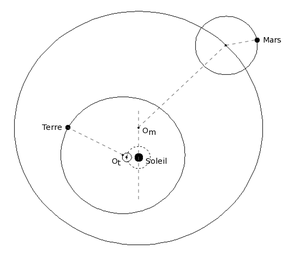
Description
L'héliocentrisme est une théorie physique qui s'oppose au géocentrisme en plaçant le Soleil au centre de l'univers. D’après les variantes plus modernes, le Soleil n'est plus le centre de l'Univers, mais un point relatif autour duquel s'organise notre propre système solaire. Même si le sens de cette affirmation a varié depuis les premières théories héliocentriques, ce modèle reste globalement accepté pour décrire le système solaire.